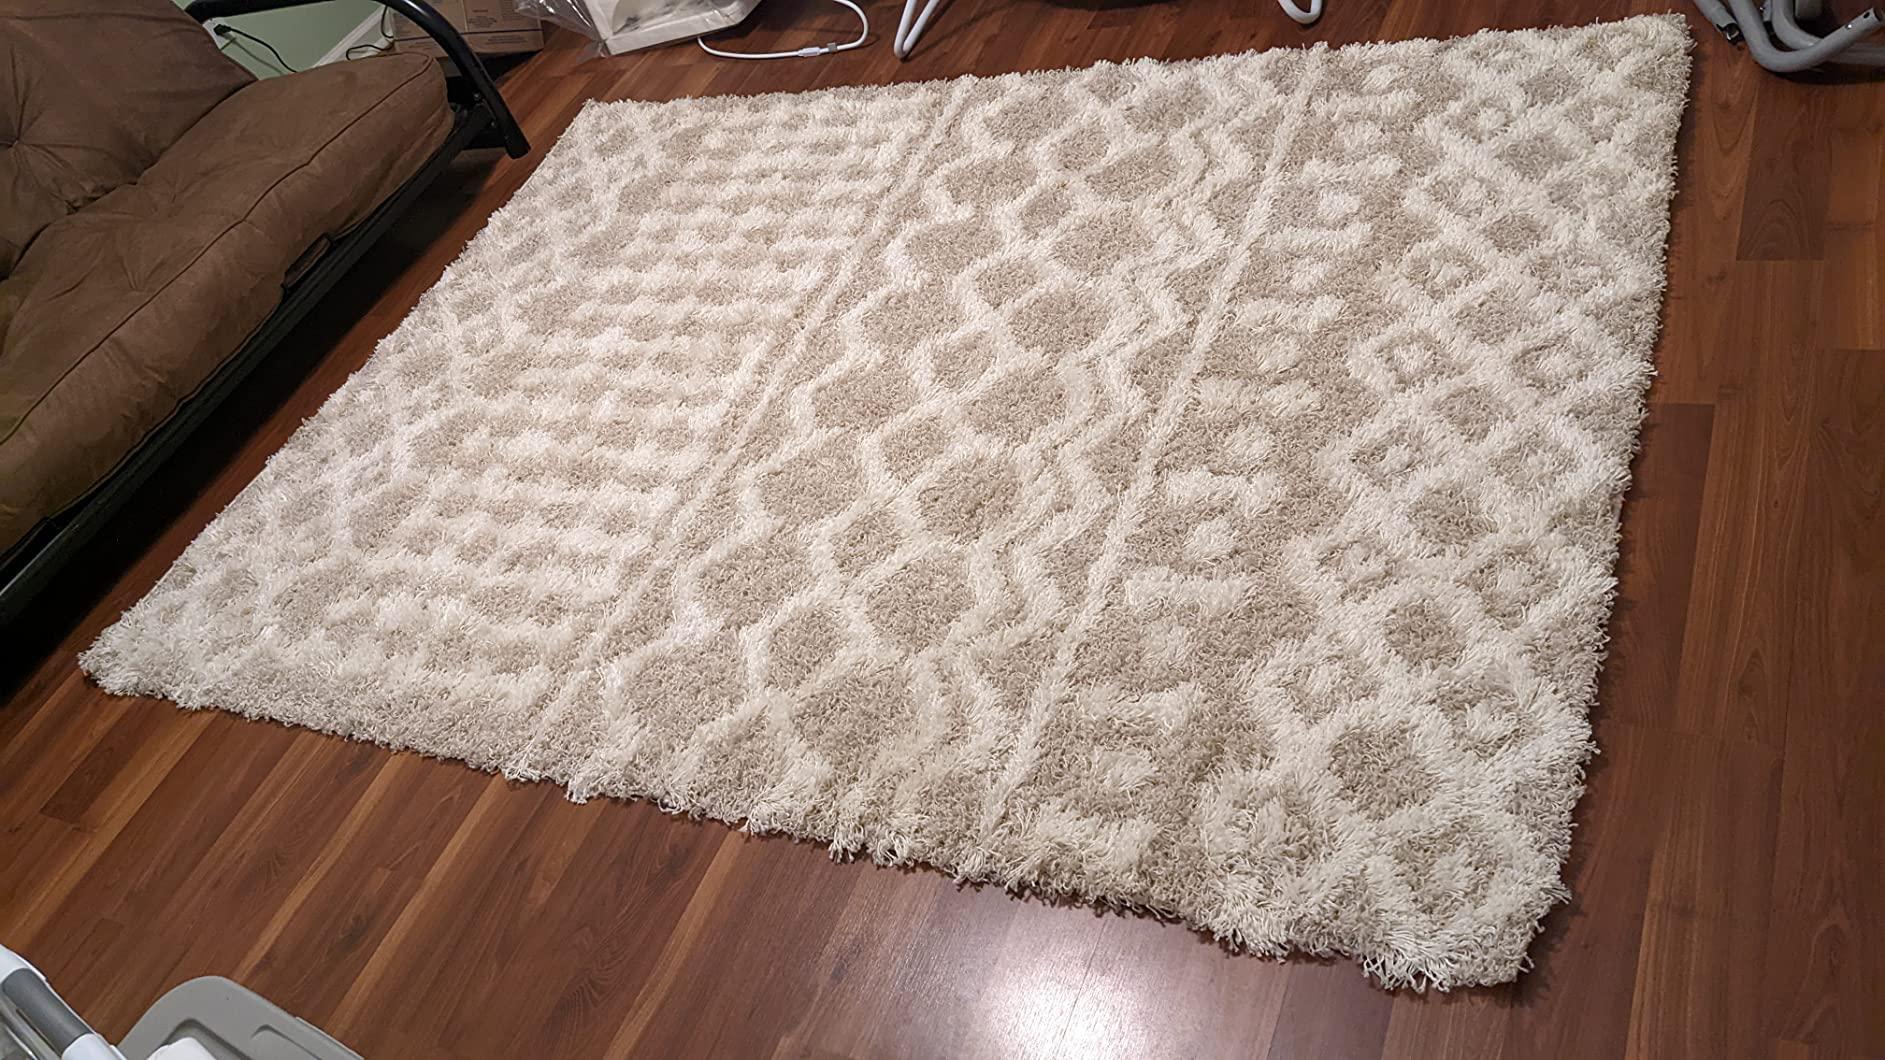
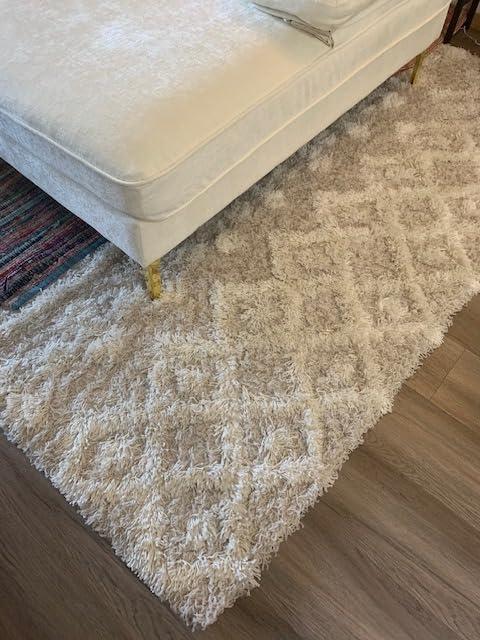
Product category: misc
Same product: yes